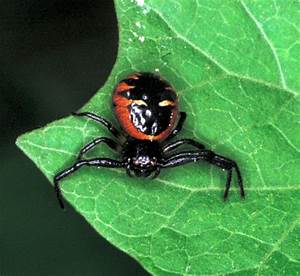
Label: spider